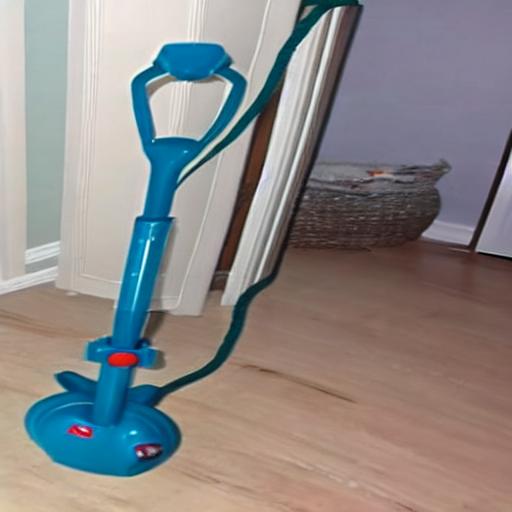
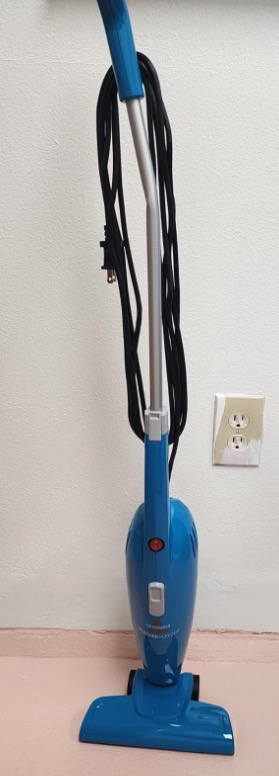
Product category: items_vacuum
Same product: no